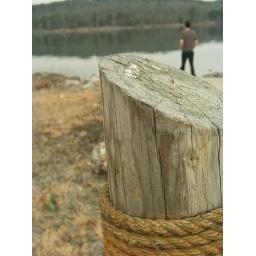
by table rock lake at the still waters condominium resort.